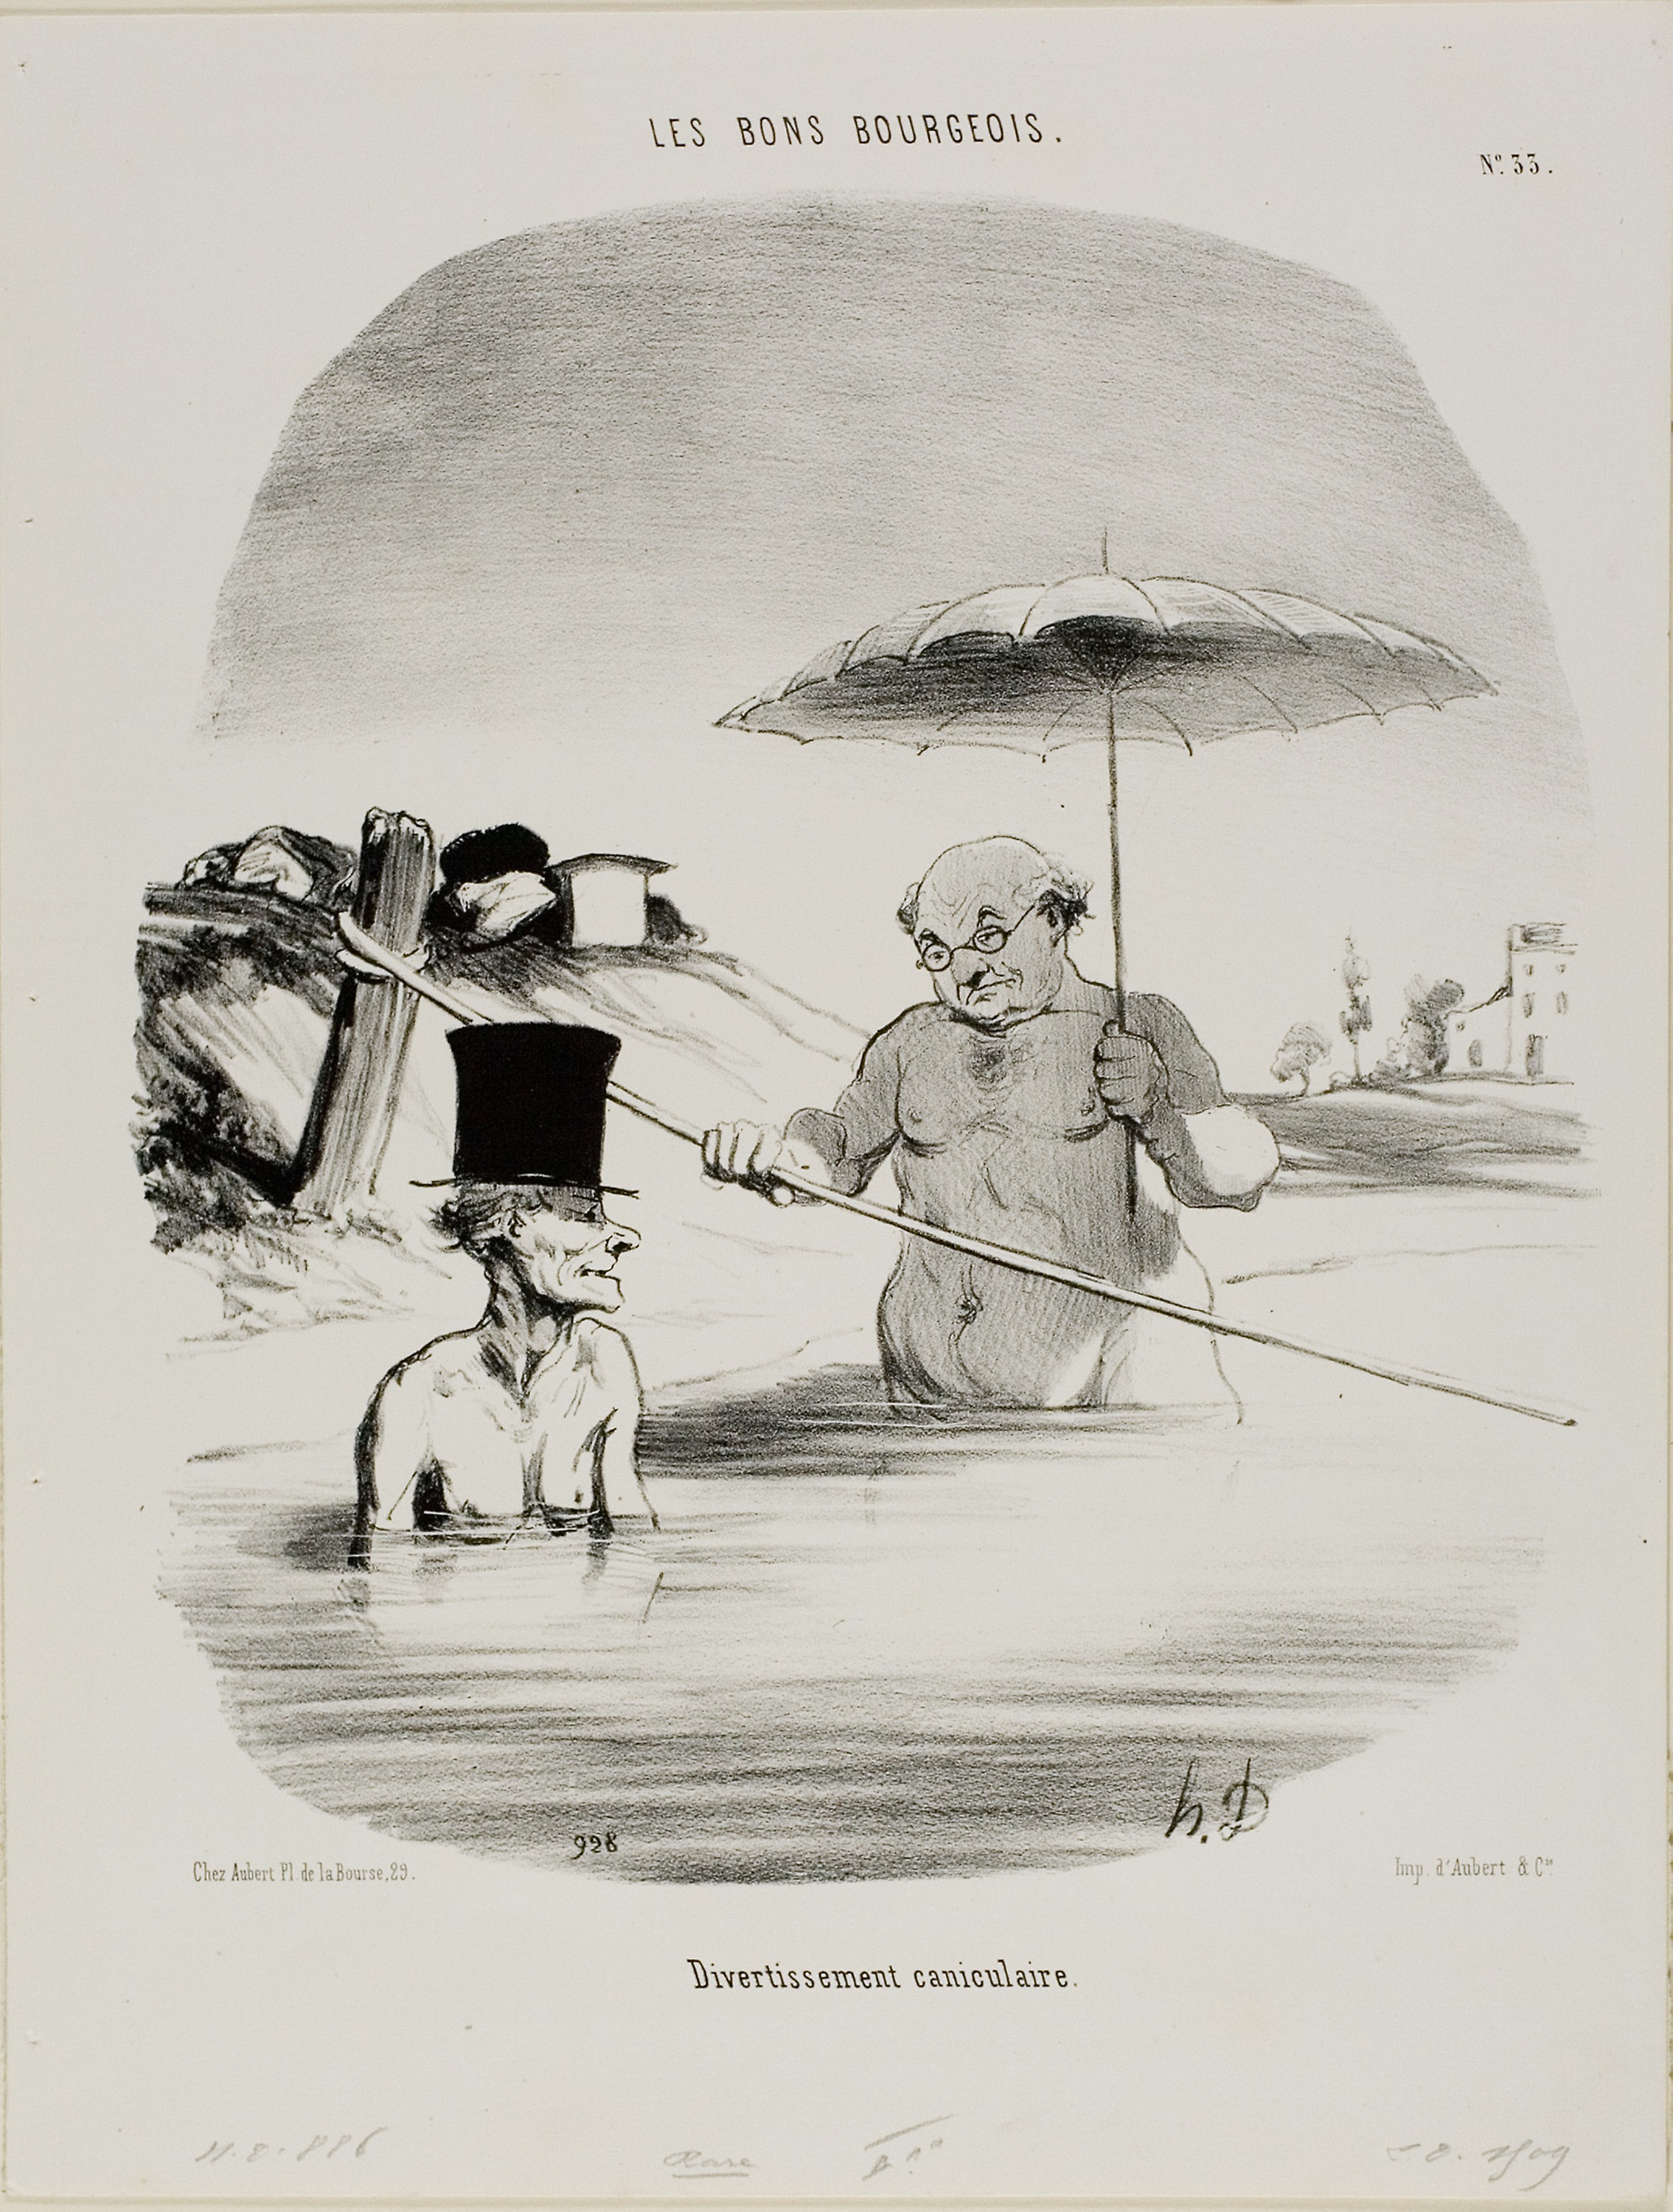
black and white, illustration, visual arts, history, artwork, stock photography